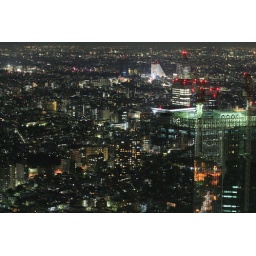
Tokyo at night, as seen from the Tokyo Metropolitan Government Building in Shinjuku. I just love the glass building in the foreground (right).